Hawaii Symphony

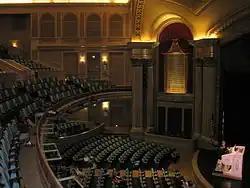
Main concert hall of the Hawaii Theatre, where the Hawaiʻi Symphony Orchestra performs

The Hawaiʻi Symphony Orchestra, formerly known as Honolulu Symphony Orchestra, was founded in 1900. It is the second oldest orchestra in the United States west of the Rocky Mountains. The orchestra now plays mainly at the Hawaii Theatre Center and occasionally the Neal S. Blaisdell Concert Hall in Honolulu. Dane Lam is the current Music Director, having assumed the post in July 2023.